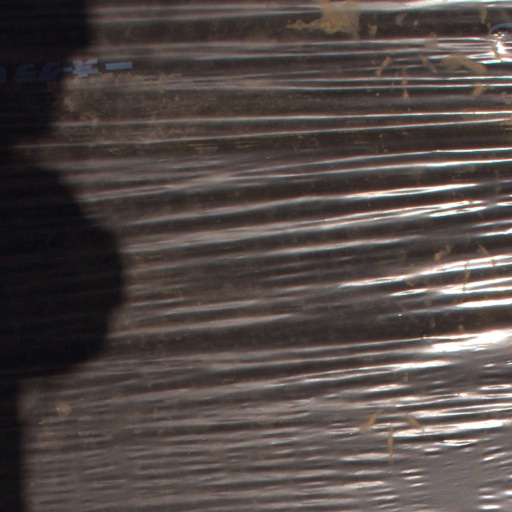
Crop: Jerusalem artichoke